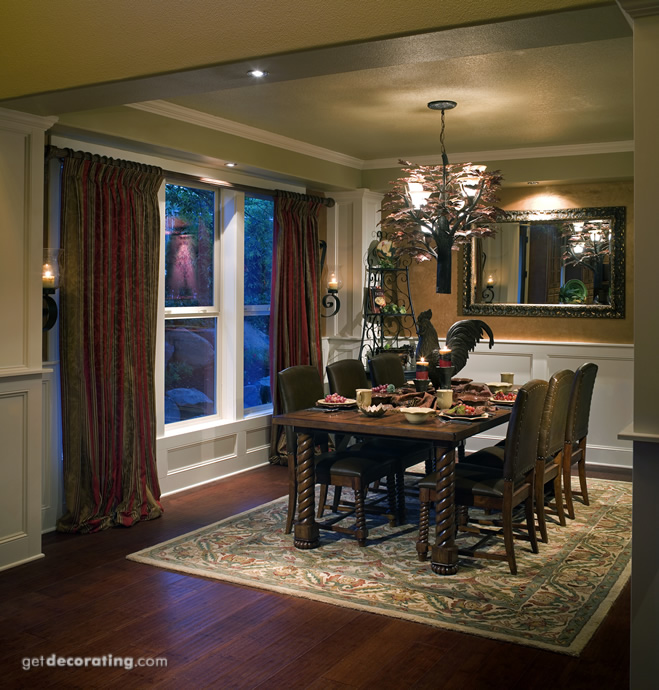
Room type: dining_room